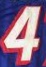
Number: 4